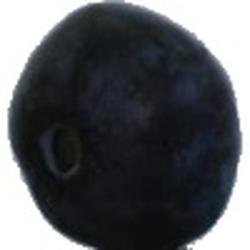
Label: Blueberry